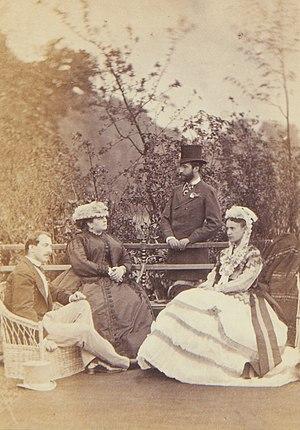
François de Wurtemberg, duc de Teck, né le 28 août 1837 à Esseg en Slavonie et décédé le 21 janvier 1900 à Richmond Park, Londres, est le père de la reine Mary de Teck. Il appartient à la seconde branche dite branche des ducs de Teck et marquis de Cambridge, issue de la première branche dite branche aînée de la Maison de Wurtemberg. Elle s'éteignit en 1980.